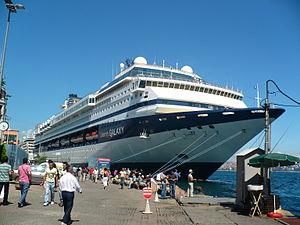
Celebrity Cruises est une compagnie maritime américaine spécialisée dans les croisières. Elle est basée à Miami en Floride. Cette compagnie est la propriété depuis 1997 de Royal Caribbean Cruise Line, tout comme Pullmantur Cruise et Azamara Cruises.